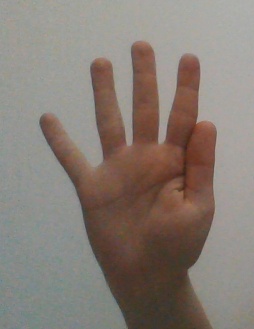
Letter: sheen